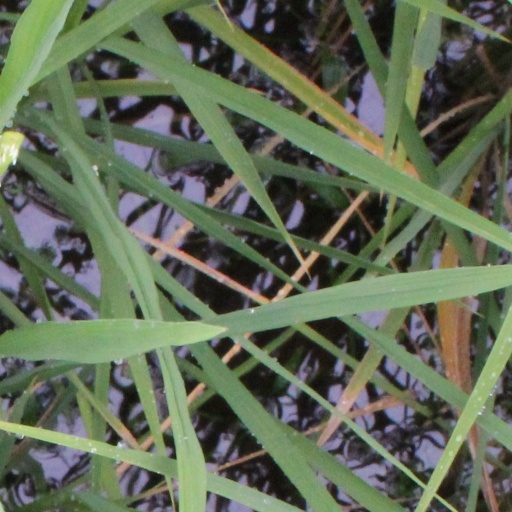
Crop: rice